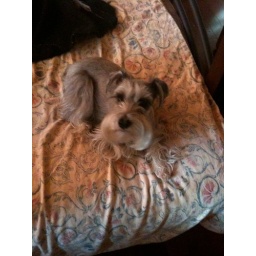
Mia at the lake house in Seguine